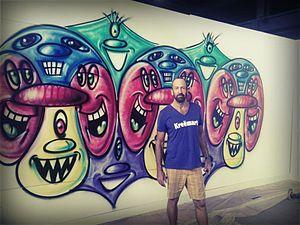
Kenny Scharf, né à Los Angeles en 1958, est un artiste américain.